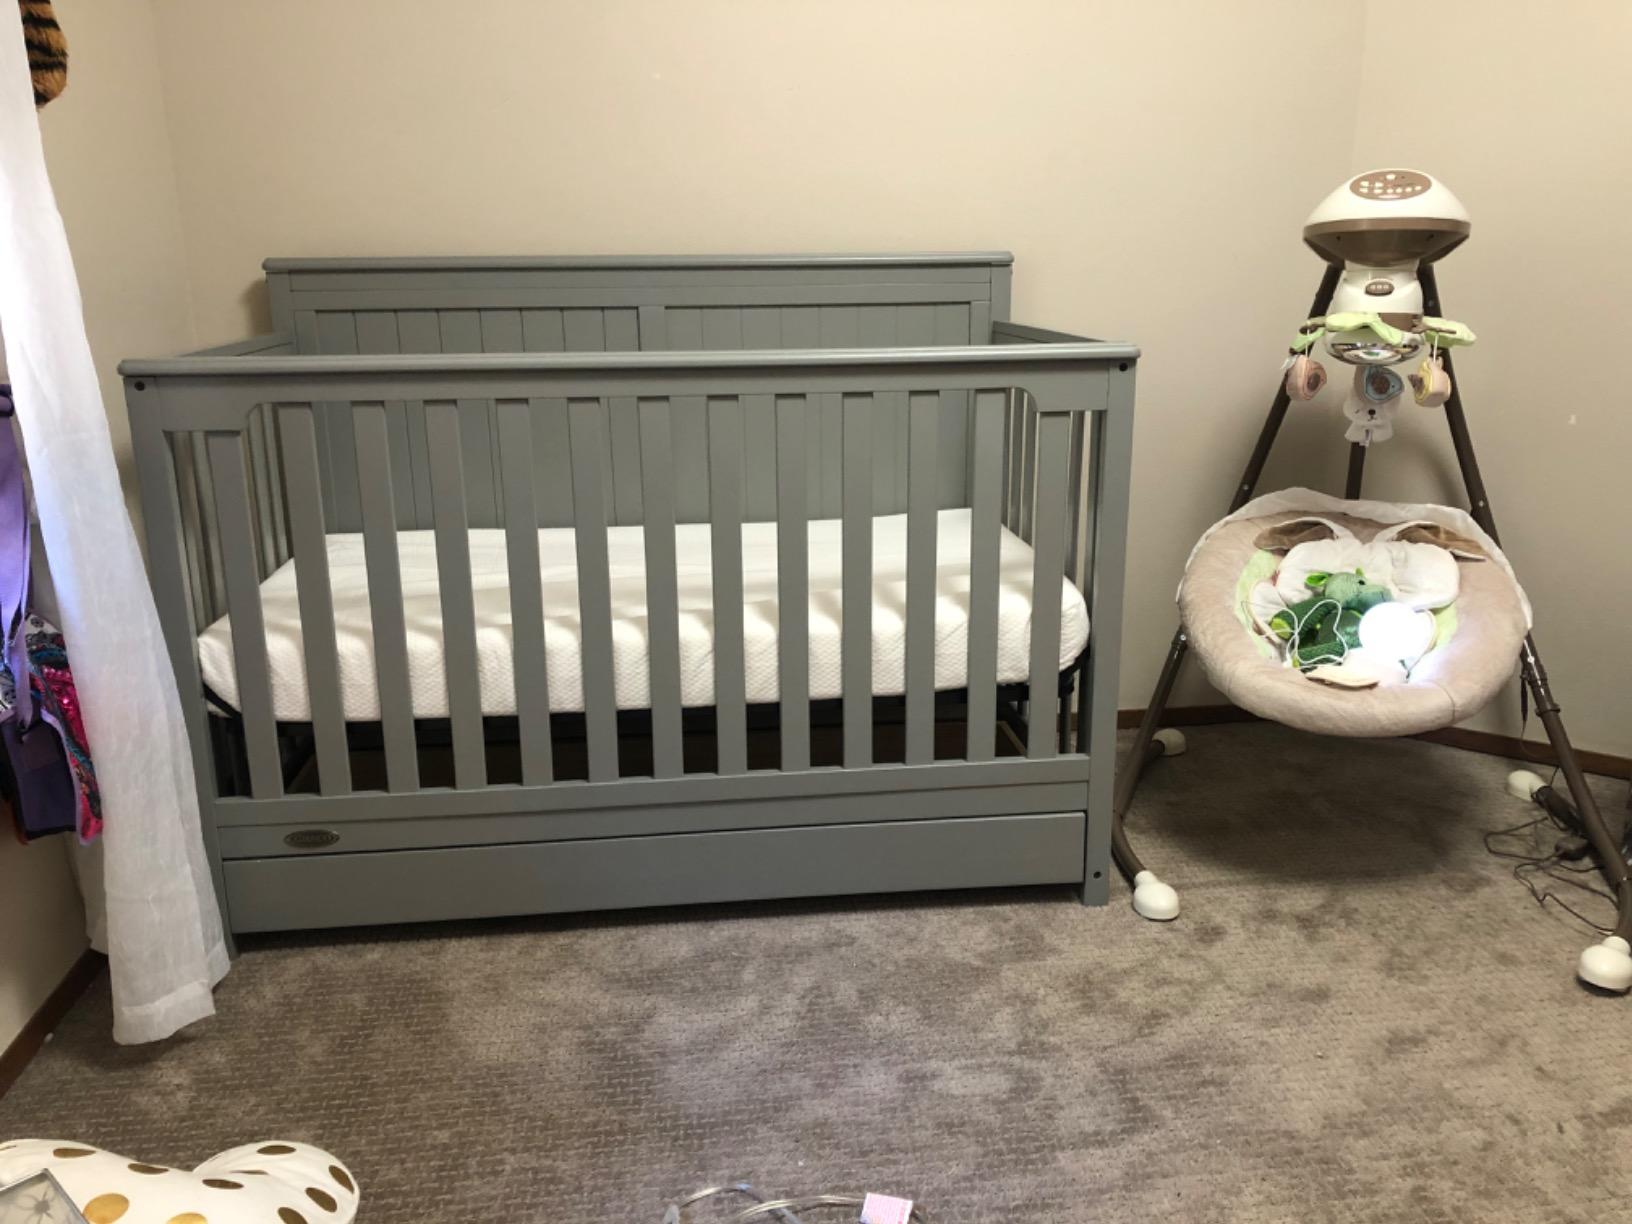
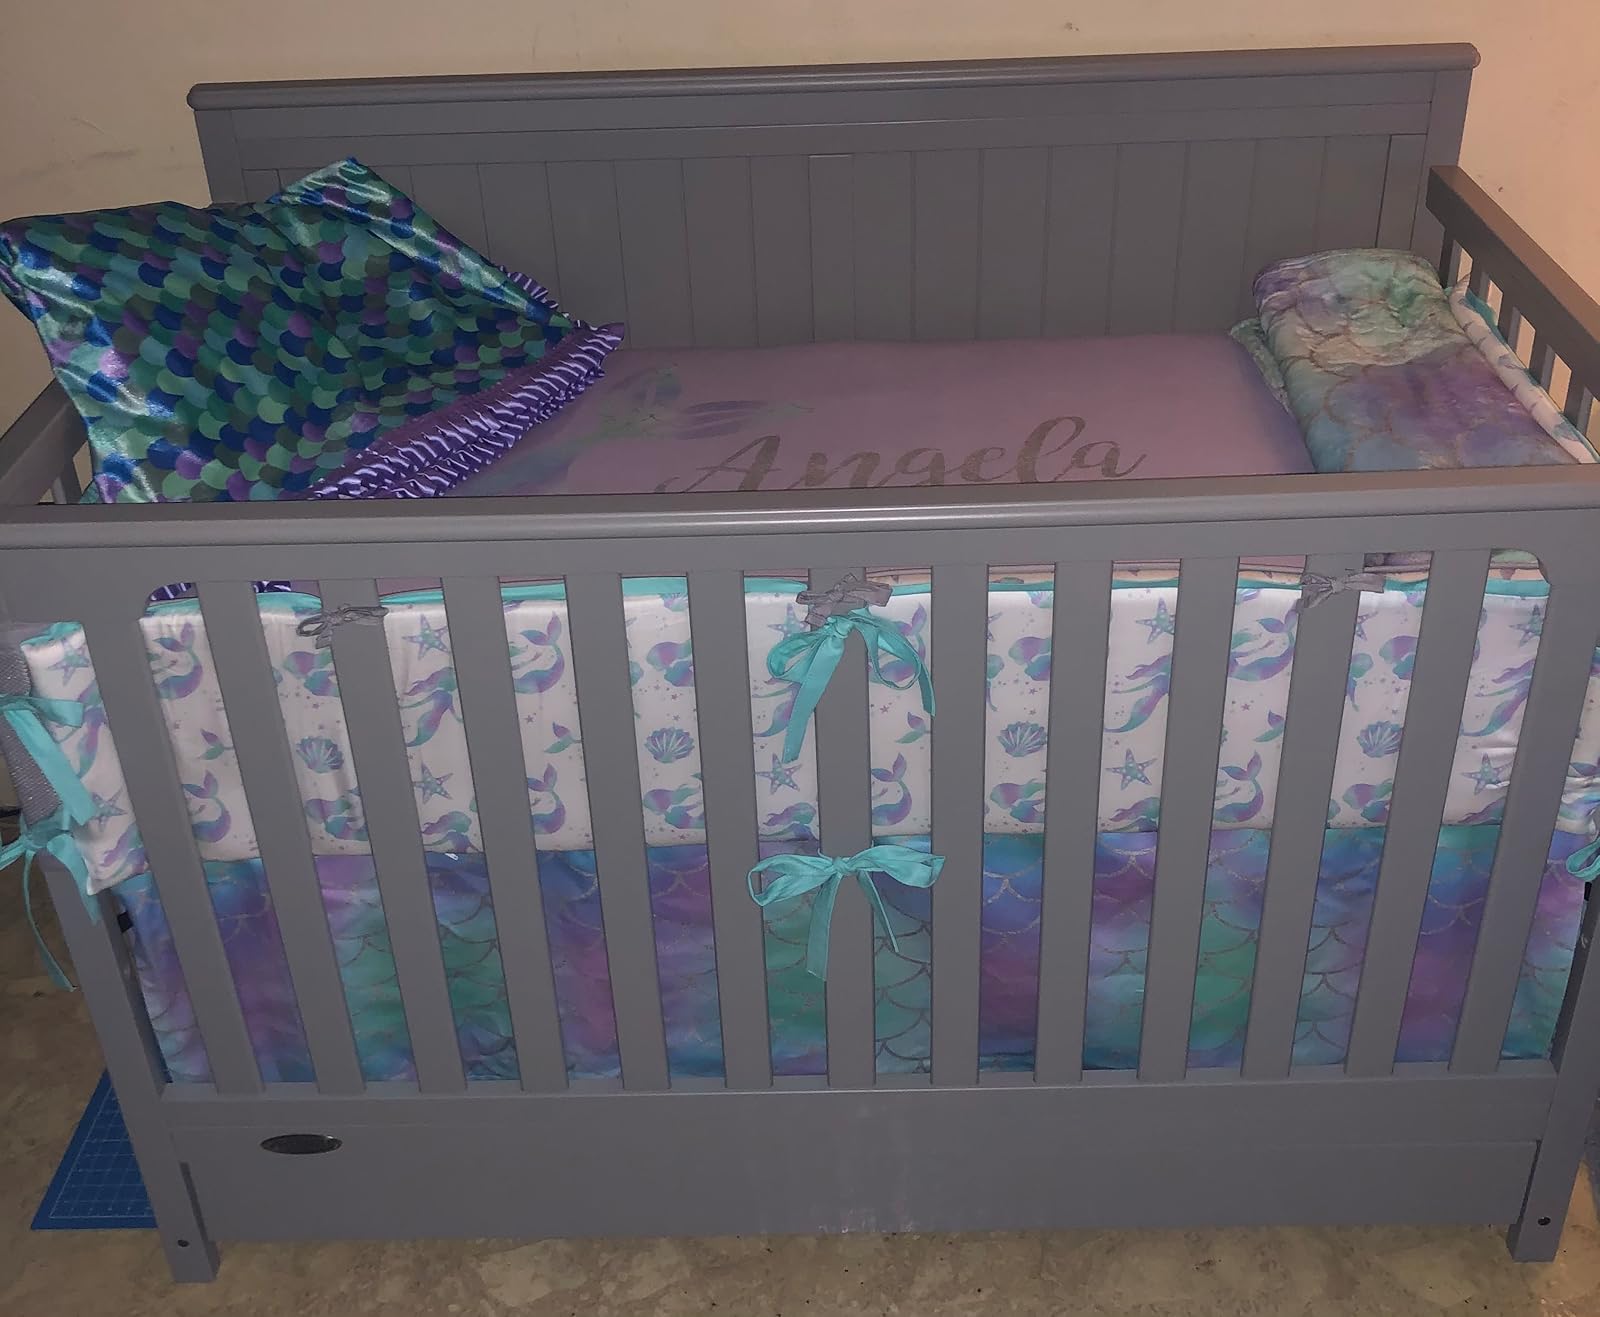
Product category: products_crib
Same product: yes